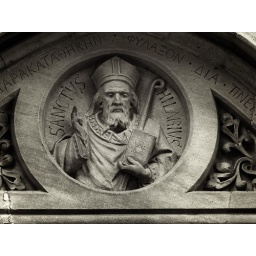
Here sitting above one of St Hilary's doors are the stone carvings, which I think are in Greek.